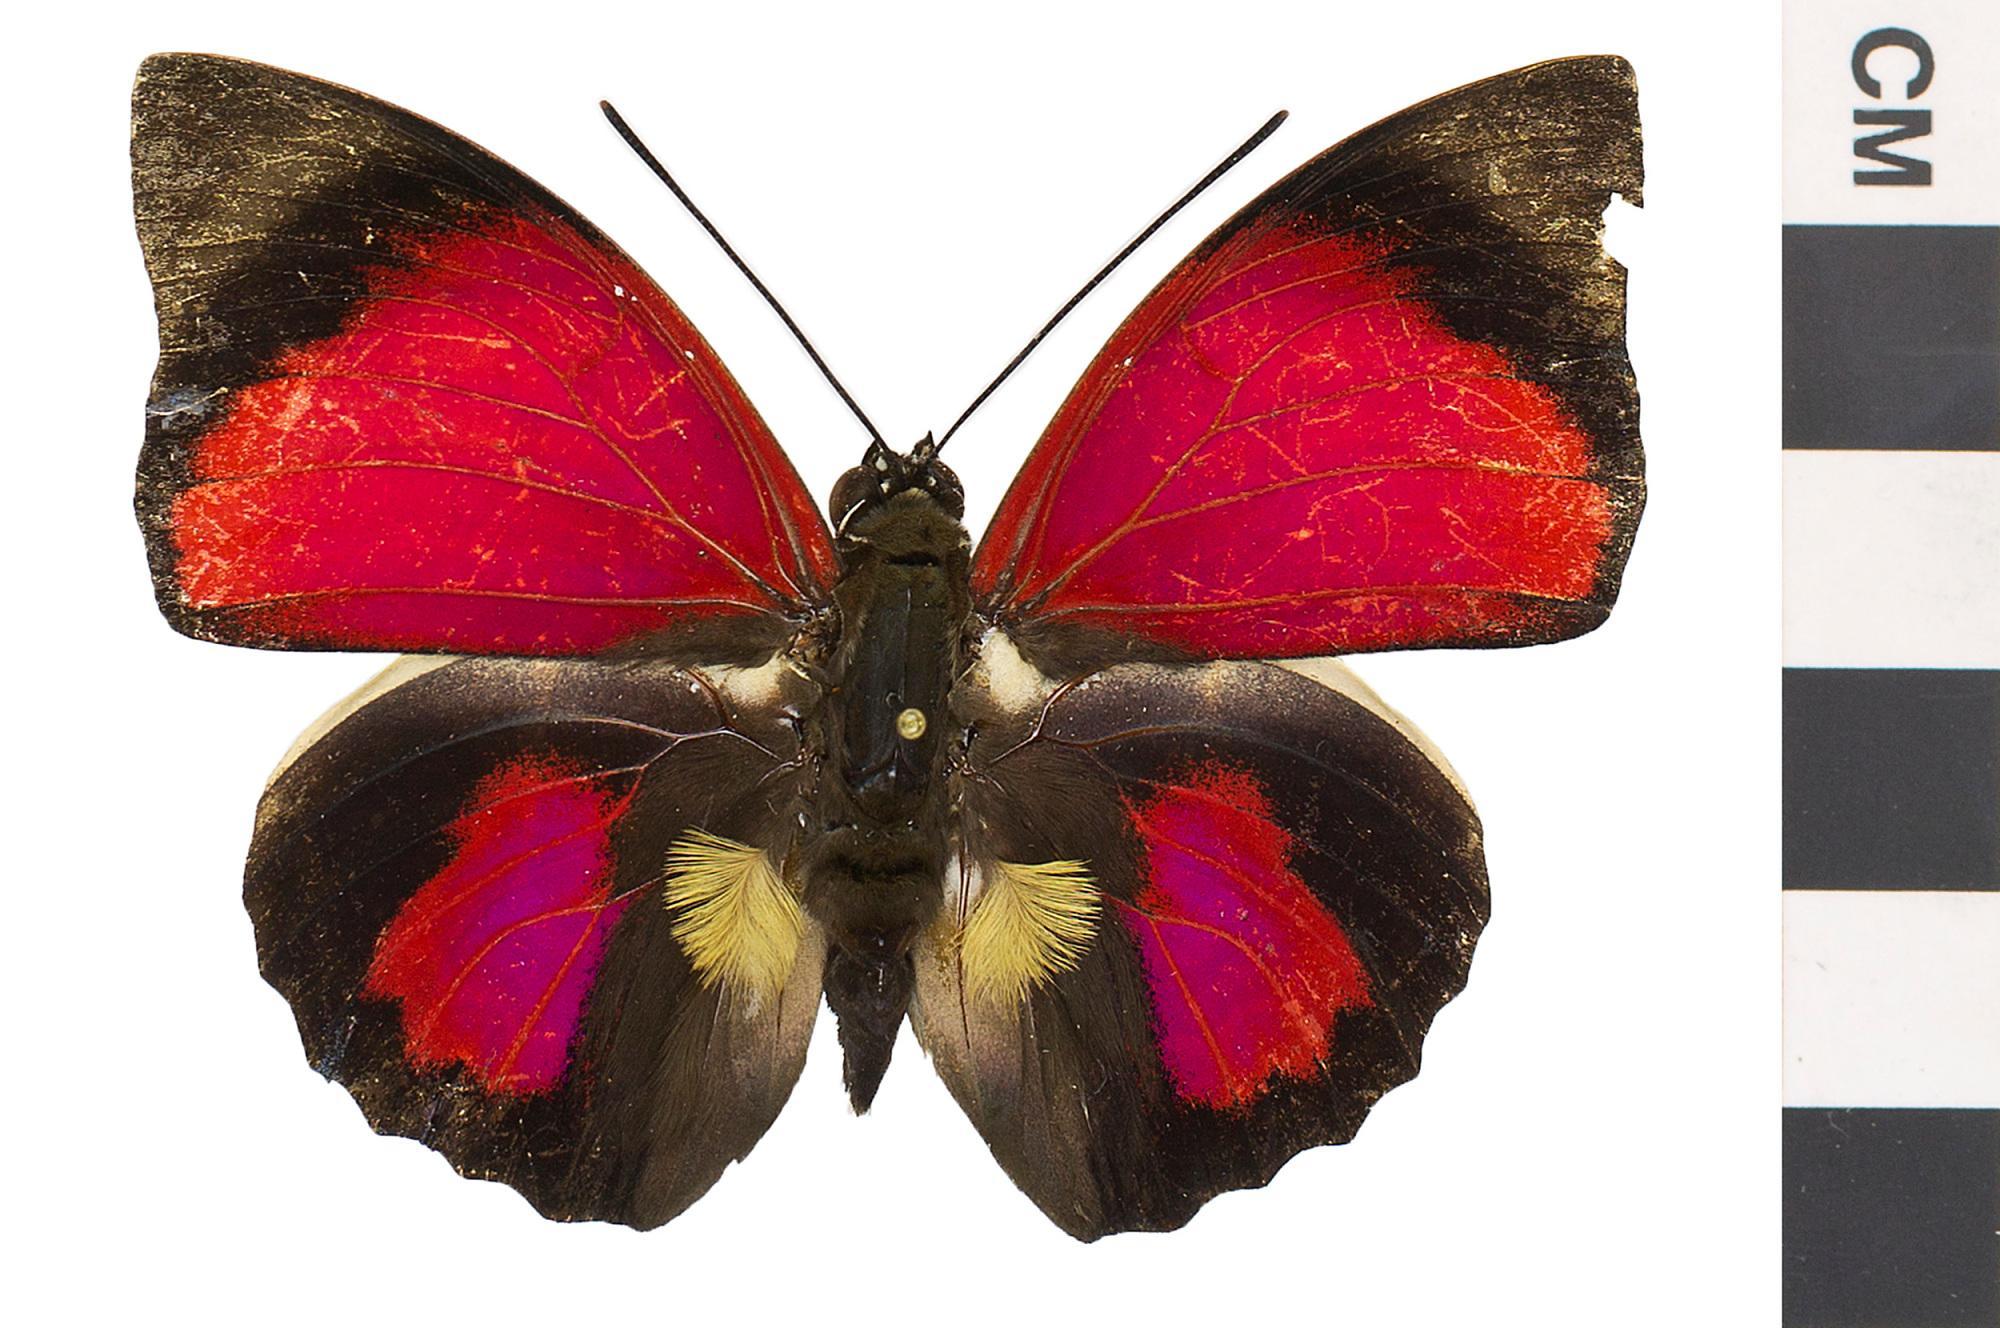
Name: Claudina Agrias
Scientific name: Agrias claudina
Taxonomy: Animalia, Arthropoda, Hexapoda, Insecta, Lepidoptera, Nymphalidae, Charaxinae